Early history of Harar

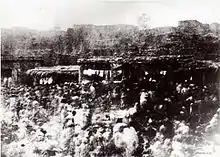
Market place in Harar, 1883

Harar formed its Sultanate after the death of Ahmad ibn Ibrahim al-Ghazi at the Battle of Wayna Daga in 1543, by the aid of Nur ibn Mujahid, who proclaimed himself Amir or Sultan of Harar. Nur spent majority of his role renovating Harar and creating great wall around Harar. Shortly after assumption to the throne, he married widow of Ahmed Ibrahim, Bati del Wambara, who helped him to be self-reliant against confronting Ethiopian forces. After the death of Gerad Abbas, Ethiopian Emperor Gelawdewos invaded surrounding kingdoms except for Harari, including Dawaro, Fatagar, Bale, and Hadiya. Interestingly, Gelawdewos headed to Kaffa province after which Nur ibn Mujahid declared a jihad. Nur took a lot of damage in his first campaign, it took him nine years to recover, in 1559 he assembled an army of 1800 horsemen and 500 riflemen and numerous swords- and bowmen, this time he was successful and invaded Fatagar.